Frank J. Kelley

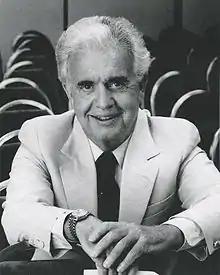
Kelley in 1996

Frank Joseph Kelley (December 31, 1924 – March 5, 2021) was an American lawyer and politician who served as the 50th Attorney General of the U.S. state of Michigan. His 37-year term of office, from 1961 to 1999, made him both the youngest (36 years old) and oldest (74 years old) attorney general in the state's history, and led to his nickname as the "Eternal General". He won ten consecutive terms of office. He was the longest serving state attorney general in United States history, until Tom Miller of Iowa surpassed his longevity record in 2019—although Kelley still holds the record for longest continuous tenure as an attorney general. In 37 years of service as Michigan's chief law enforcement officer, he worked in concert with five Michigan governors.